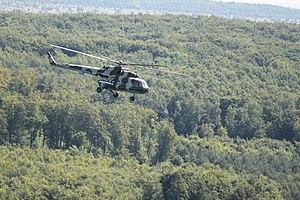
Les Forces armées de l'Ukraine ont été formées à partir de l'armée soviétique en 1991 lors de l'indépendance de l'Ukraine.